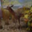
Label: deer